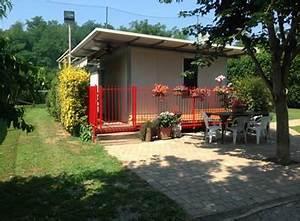
dog